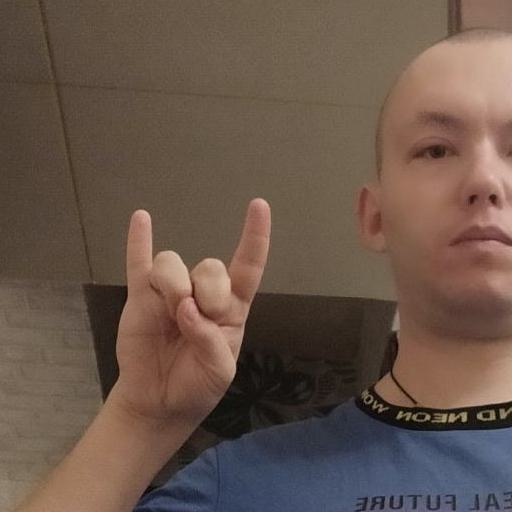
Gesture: rock